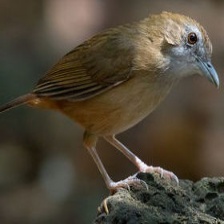
Species: ABBOTTS BABBLER
Scientific name: MALACOCINCLA ABBOTTI